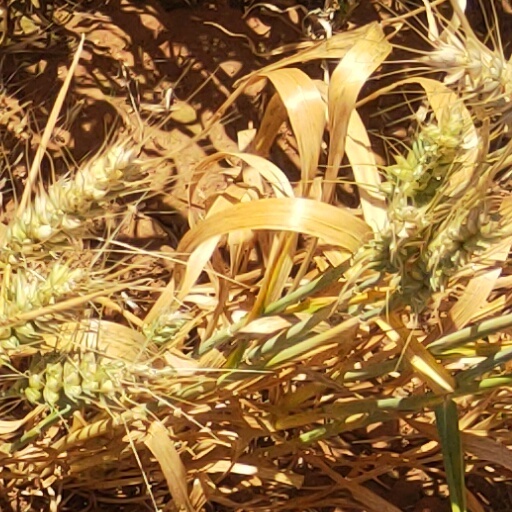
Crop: wheat